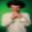
Label: man